Queensland Beyer-Garratt class

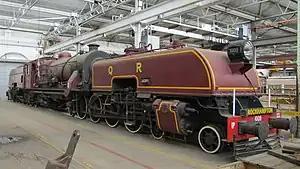
1009 in storage at North Ipswich Railway Workshops

The Queensland Railways Beyer-Garratt class locomotive was a class of 4-8-2+2-8-4 steam locomotives operated by the Queensland Railways.